The Merry Widower

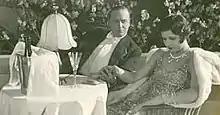
Harry Liedtke and La Jana

The Merry Widower is a 1929 German comedy film directed by Robert Land and starring Harry Liedtke, La Jana, Alice Roberts. The film's sets were designed by Robert Neppach.